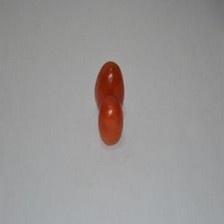
Label: tomato